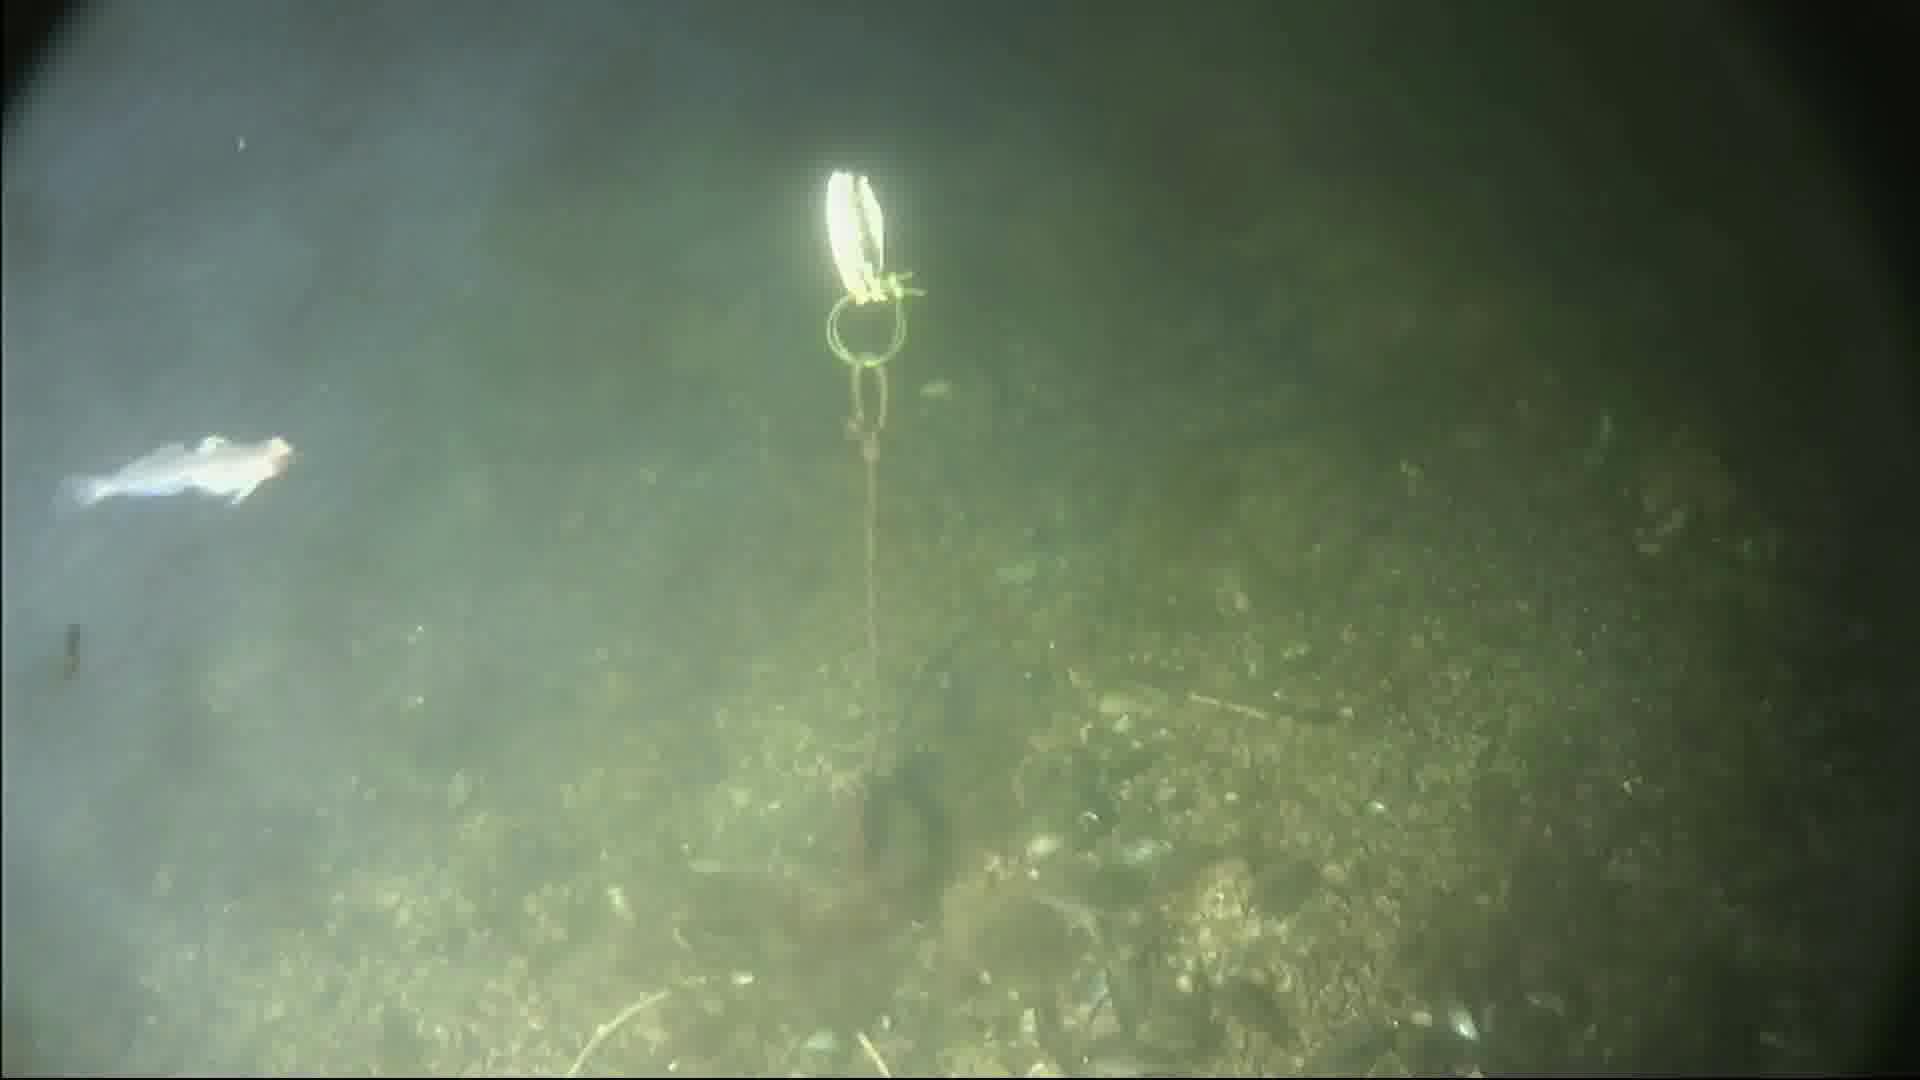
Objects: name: small_fish